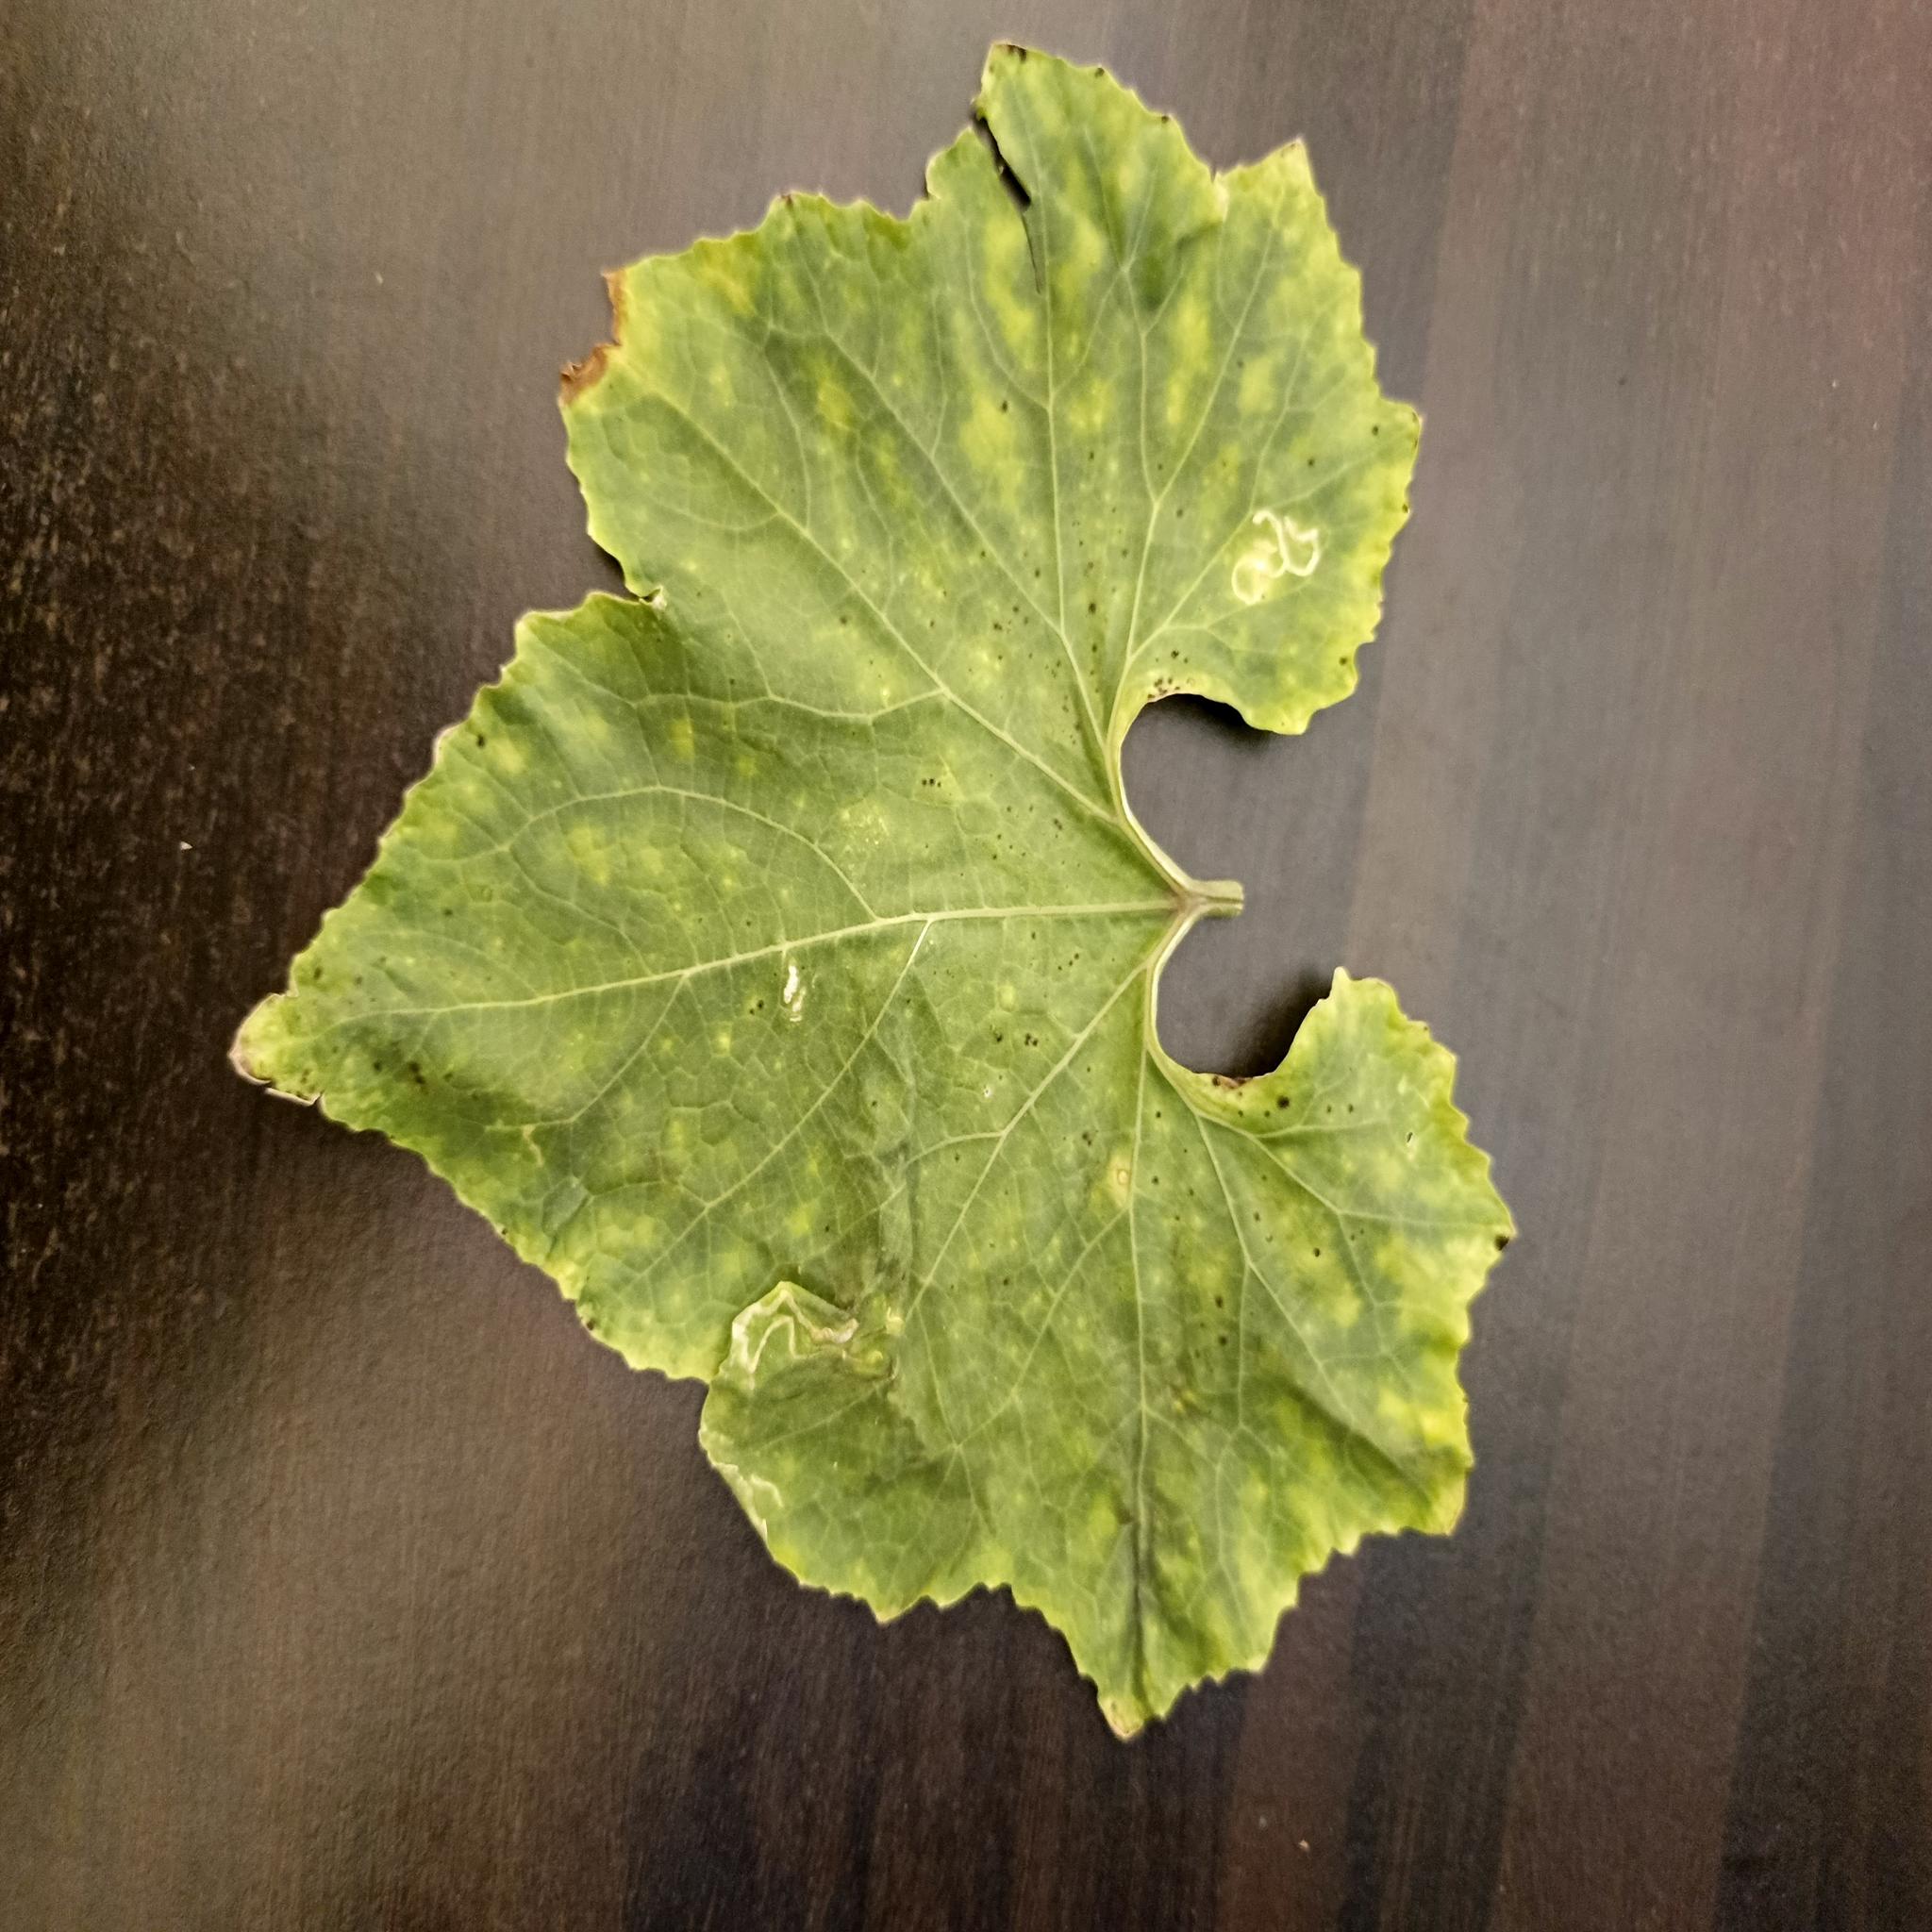
Label: Leaf curl